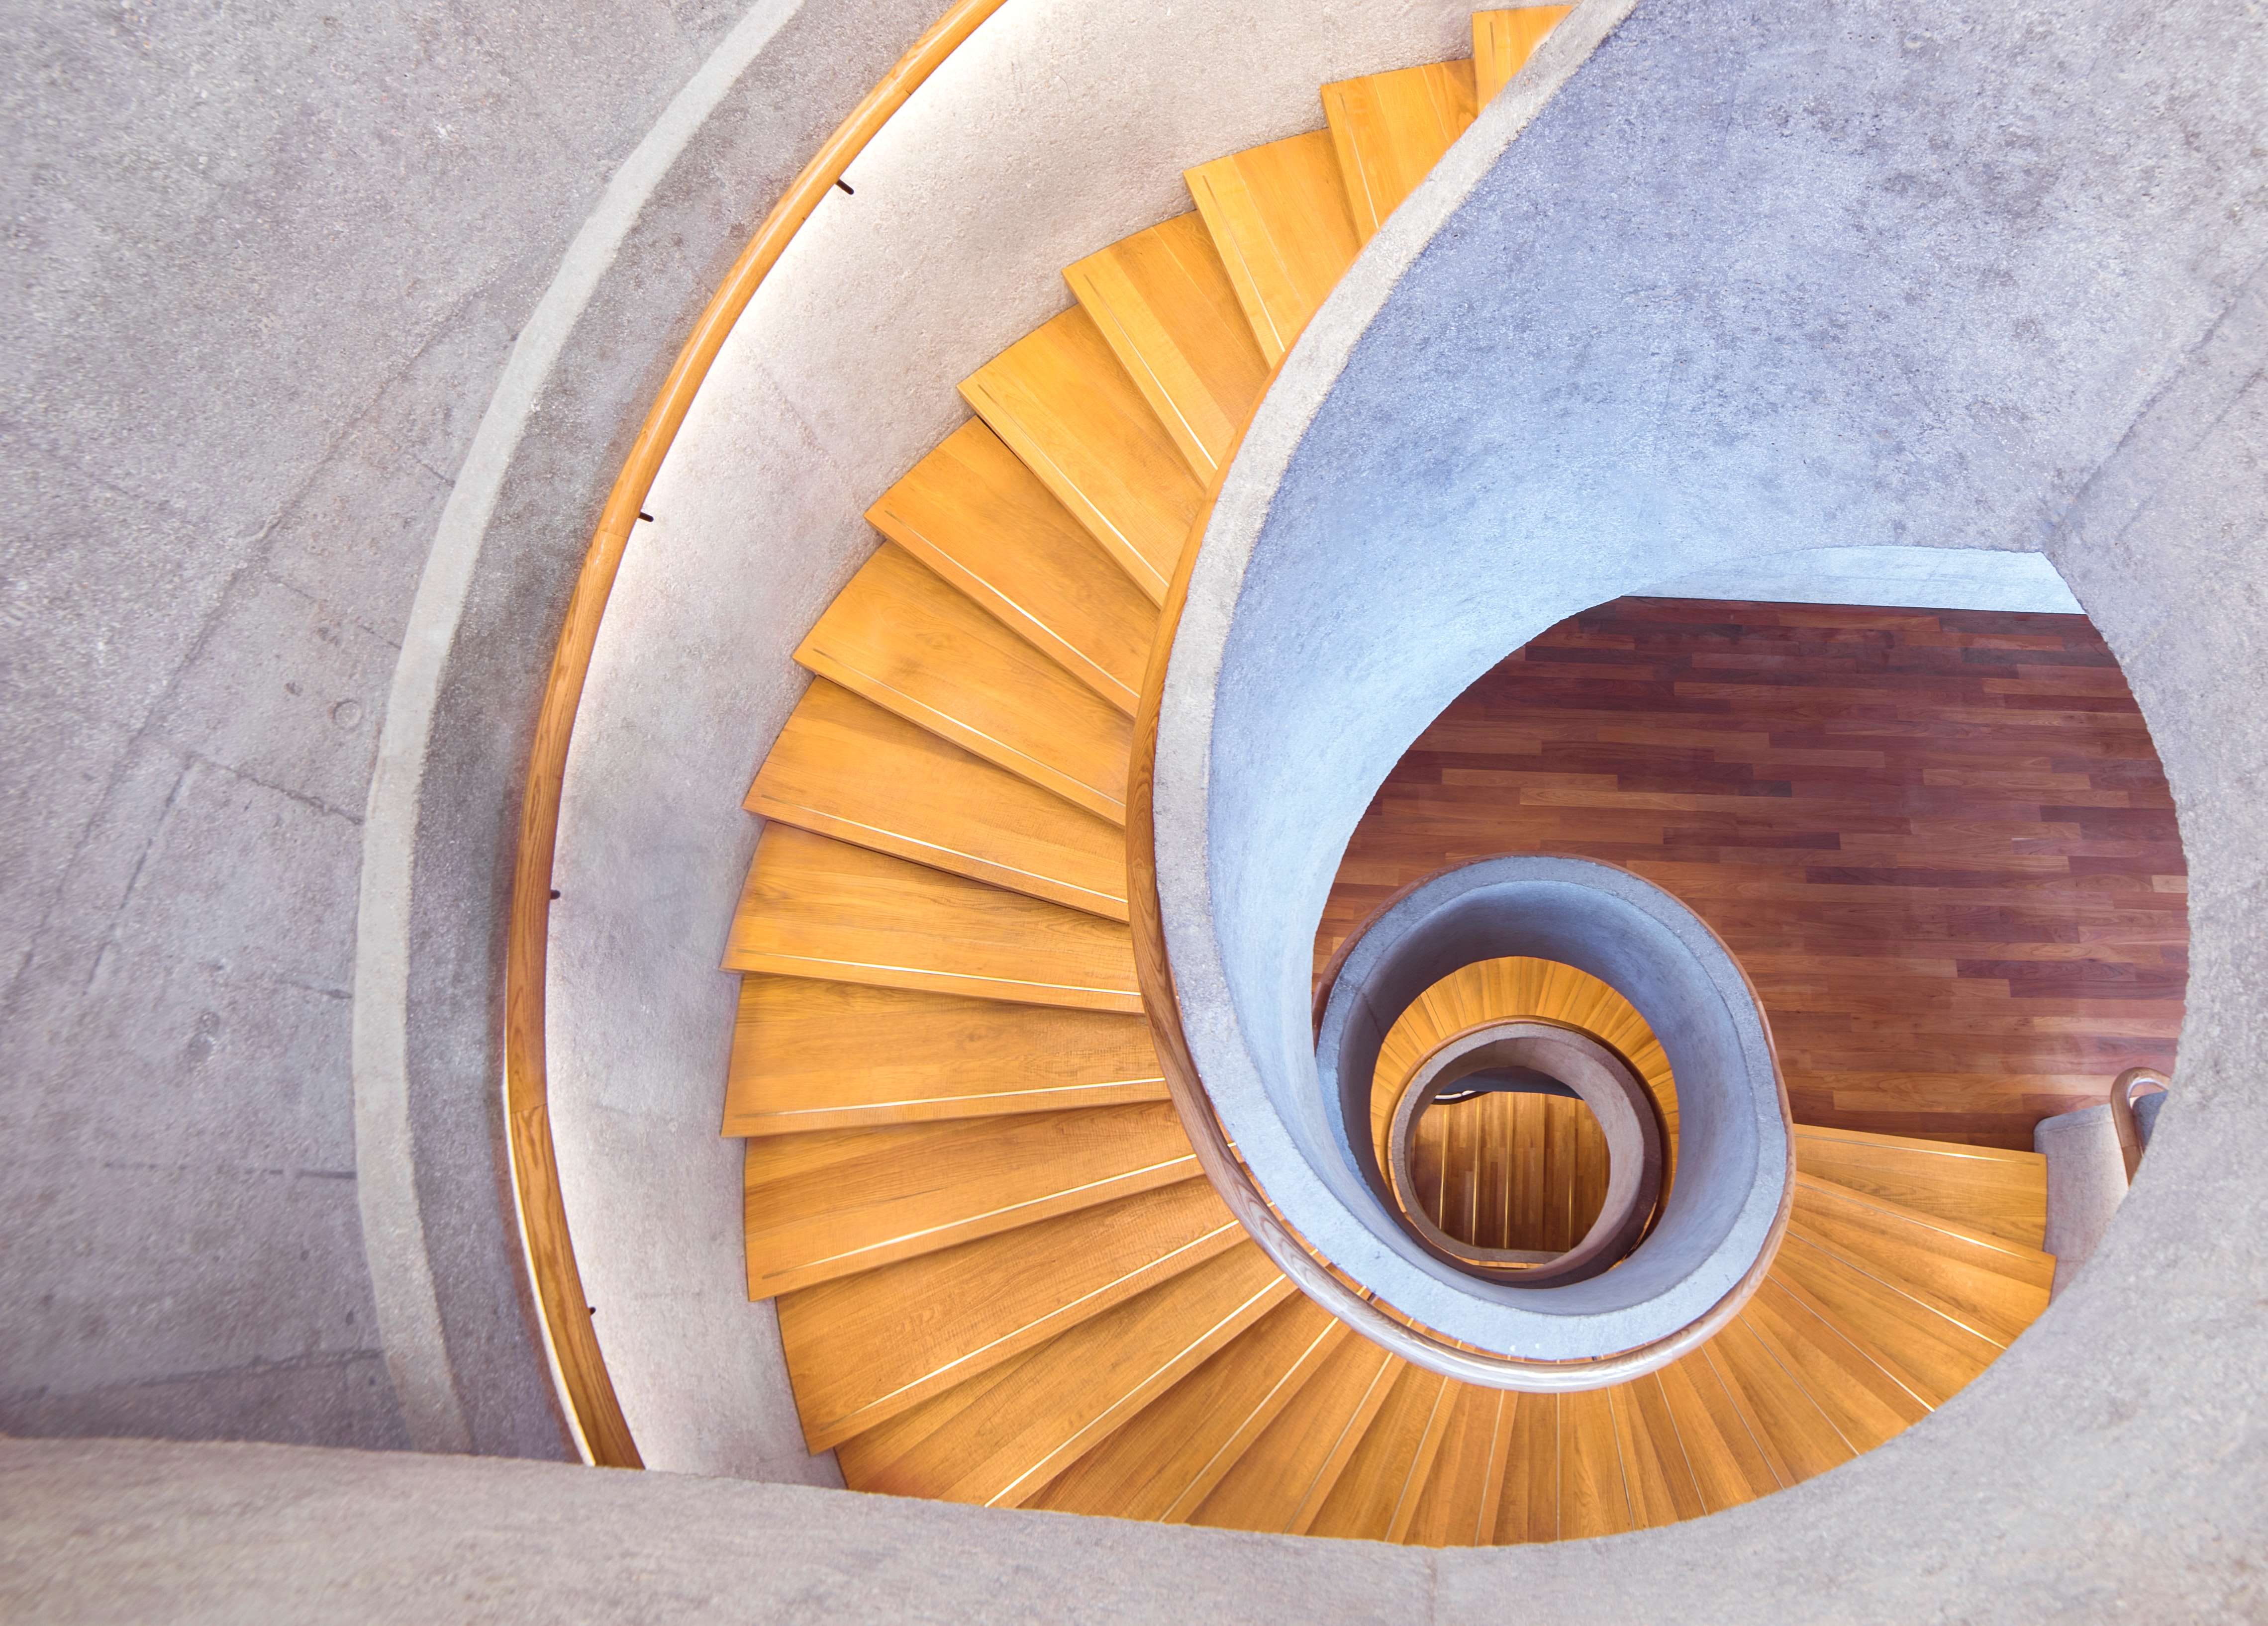
stairs, spiral, line, angle, daylighting, circle